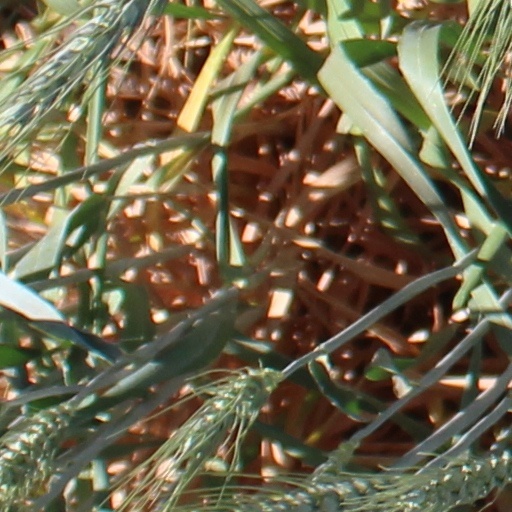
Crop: wheat